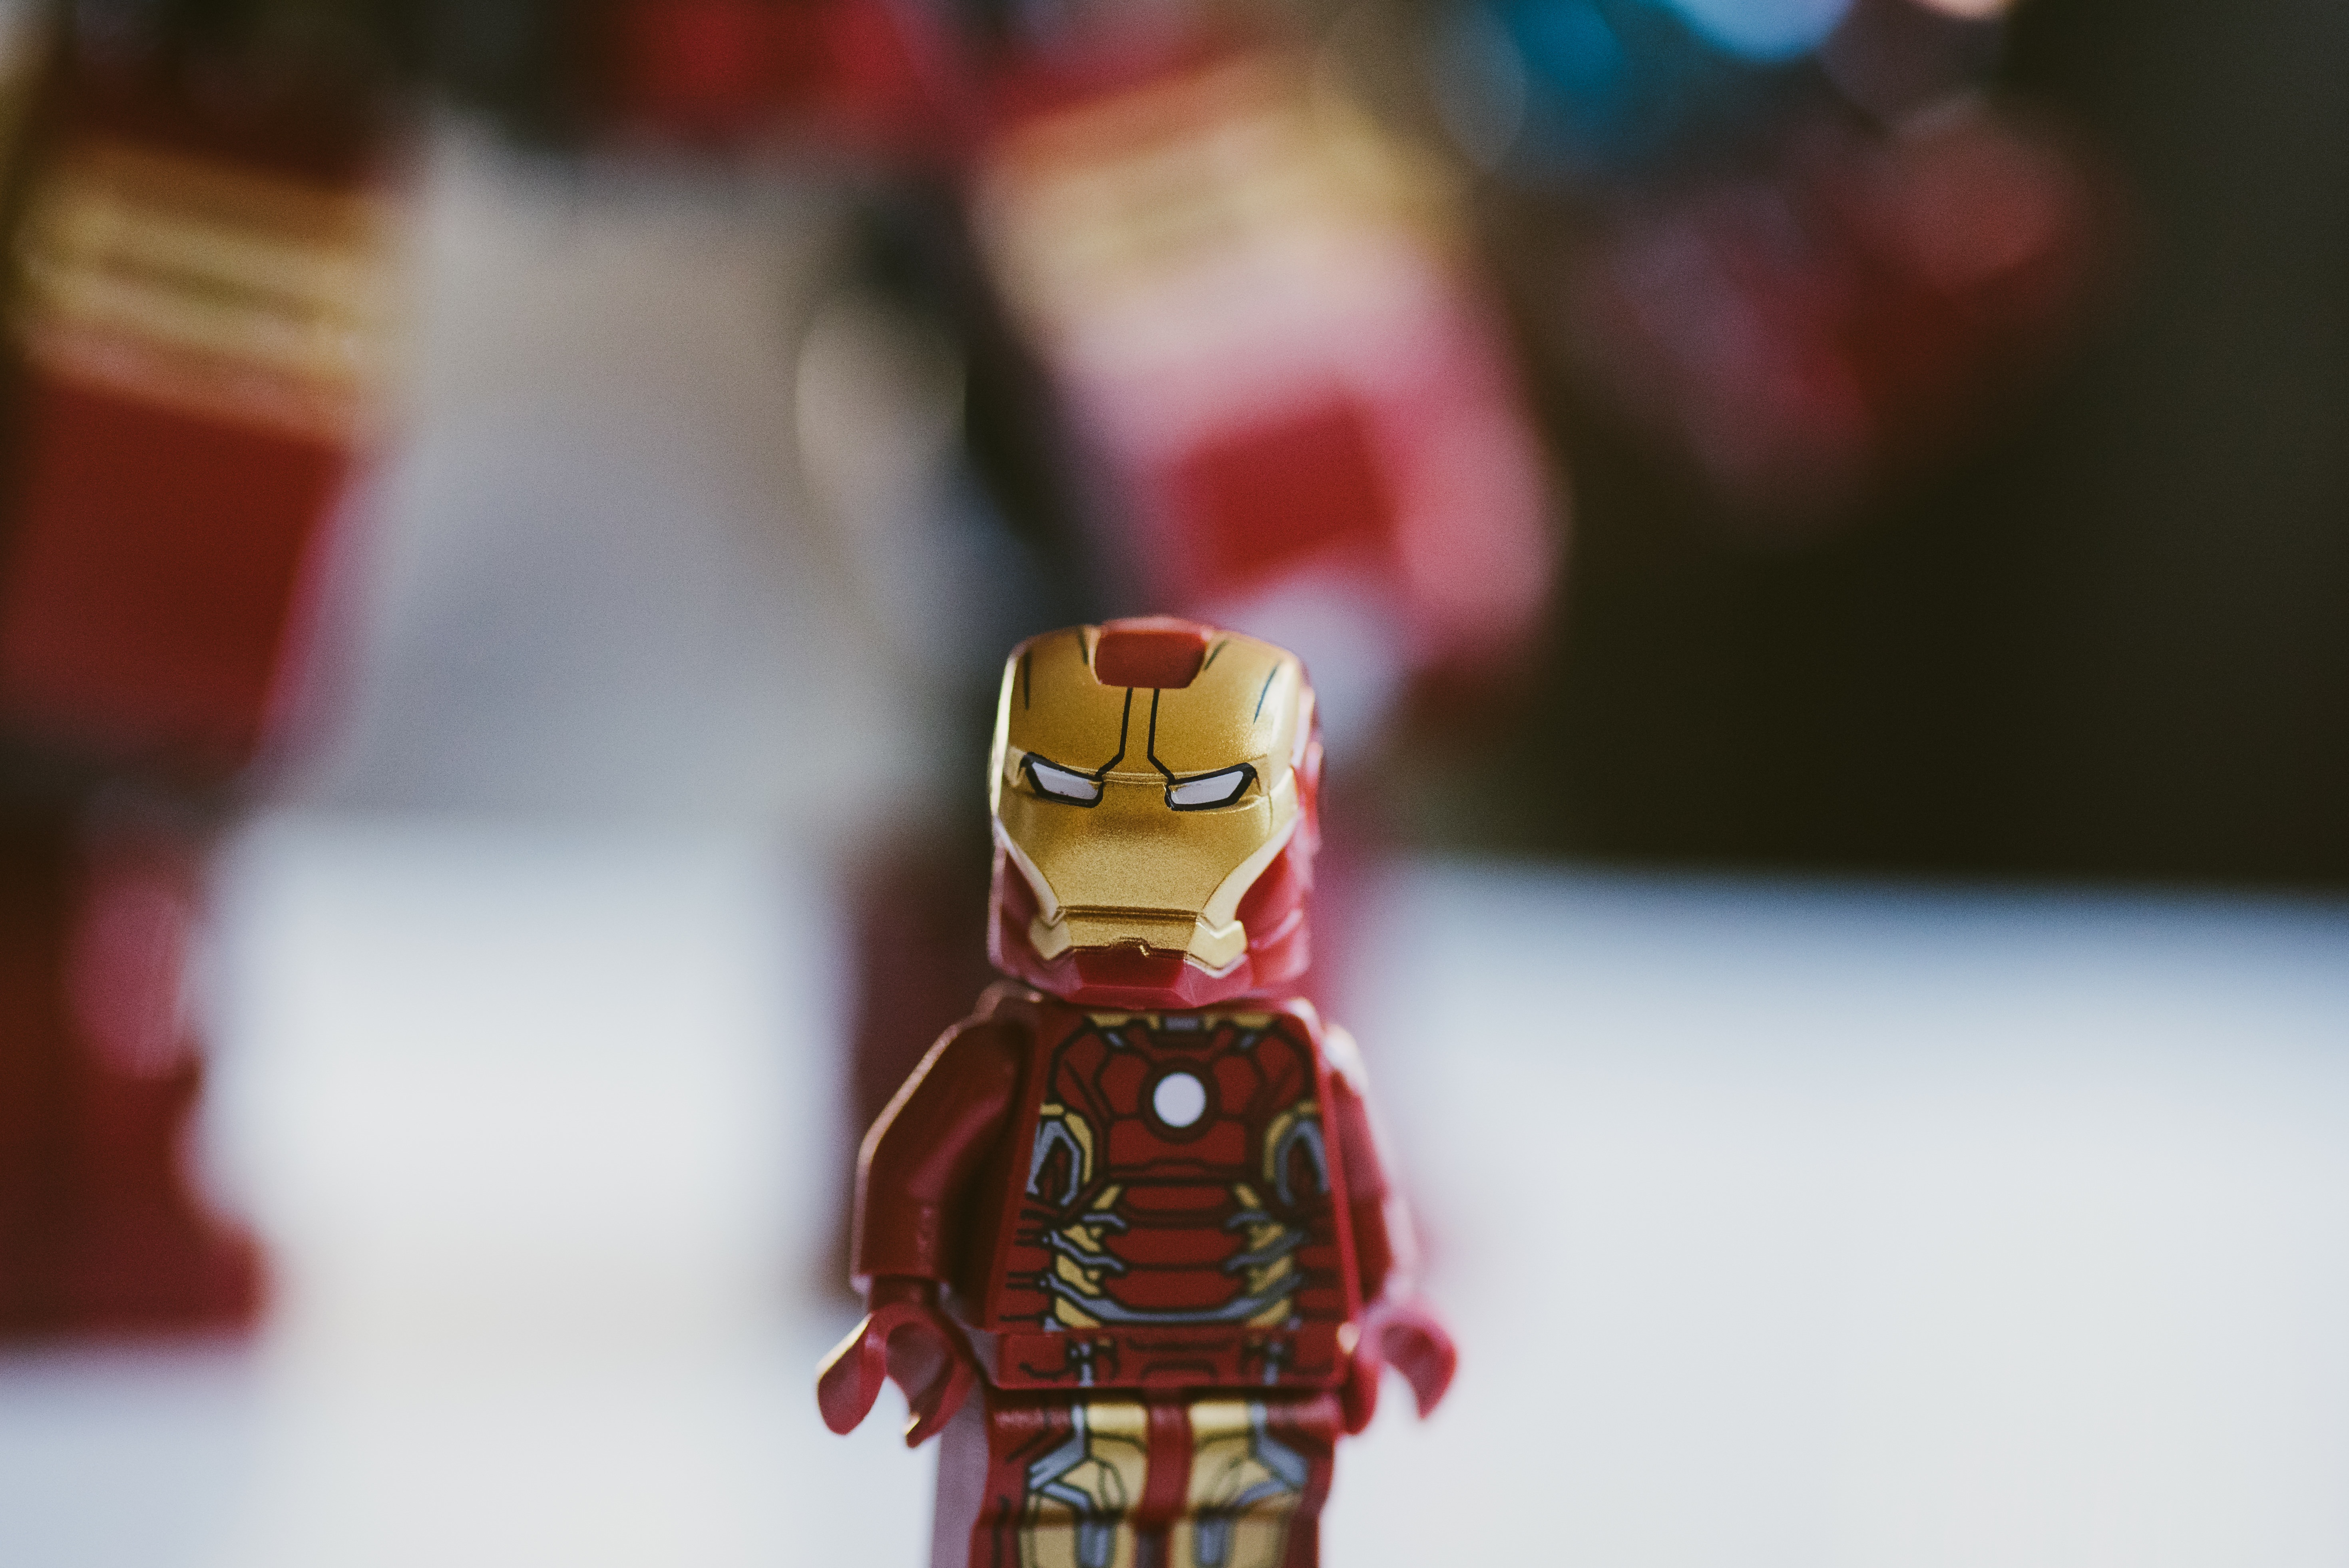
hand, red, toy